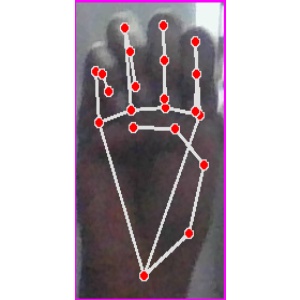
अक्षर: म